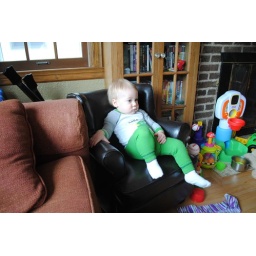
Chillin in his big boy chair :)